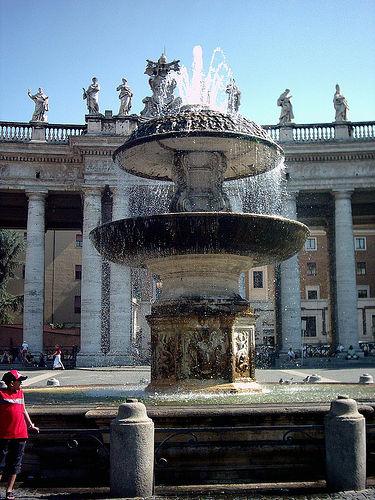
Weather: sun or clear